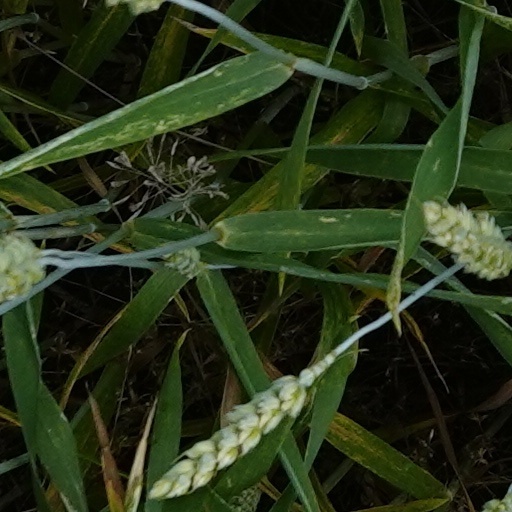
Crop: wheat